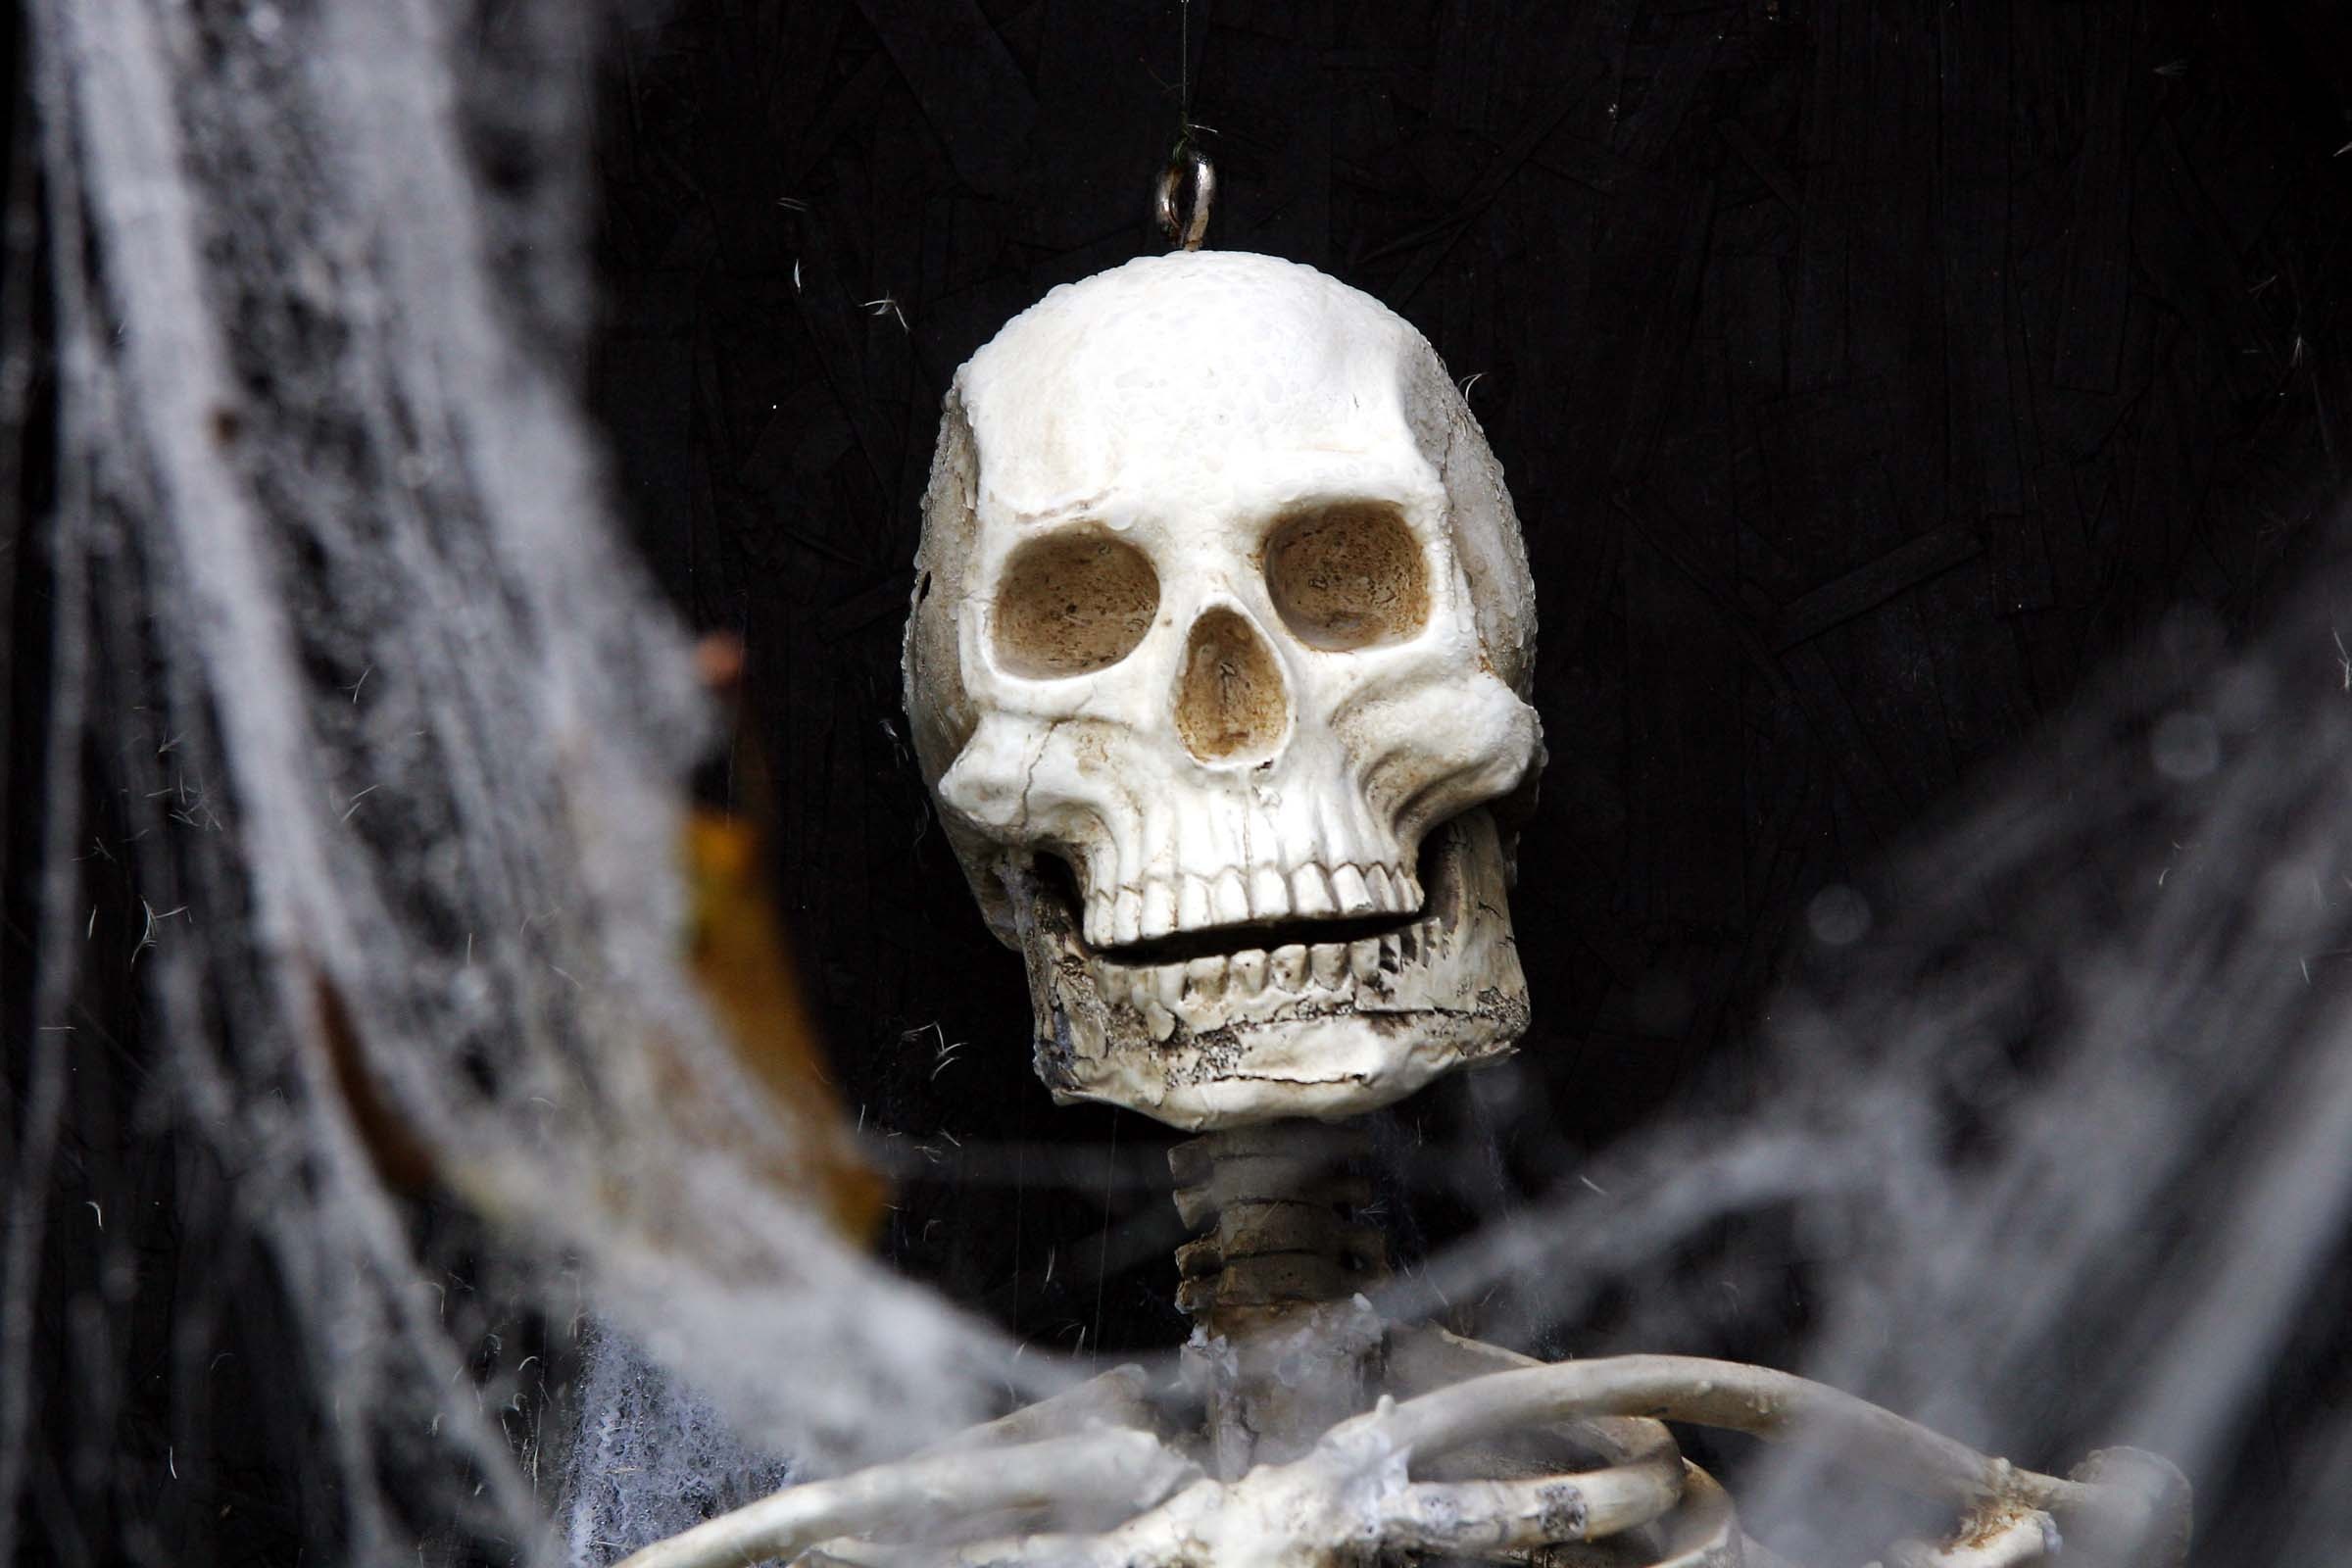
white, photography, celebration, halloween, darkness, skull, bone, close up, head, party, skeleton, bones, macro photography